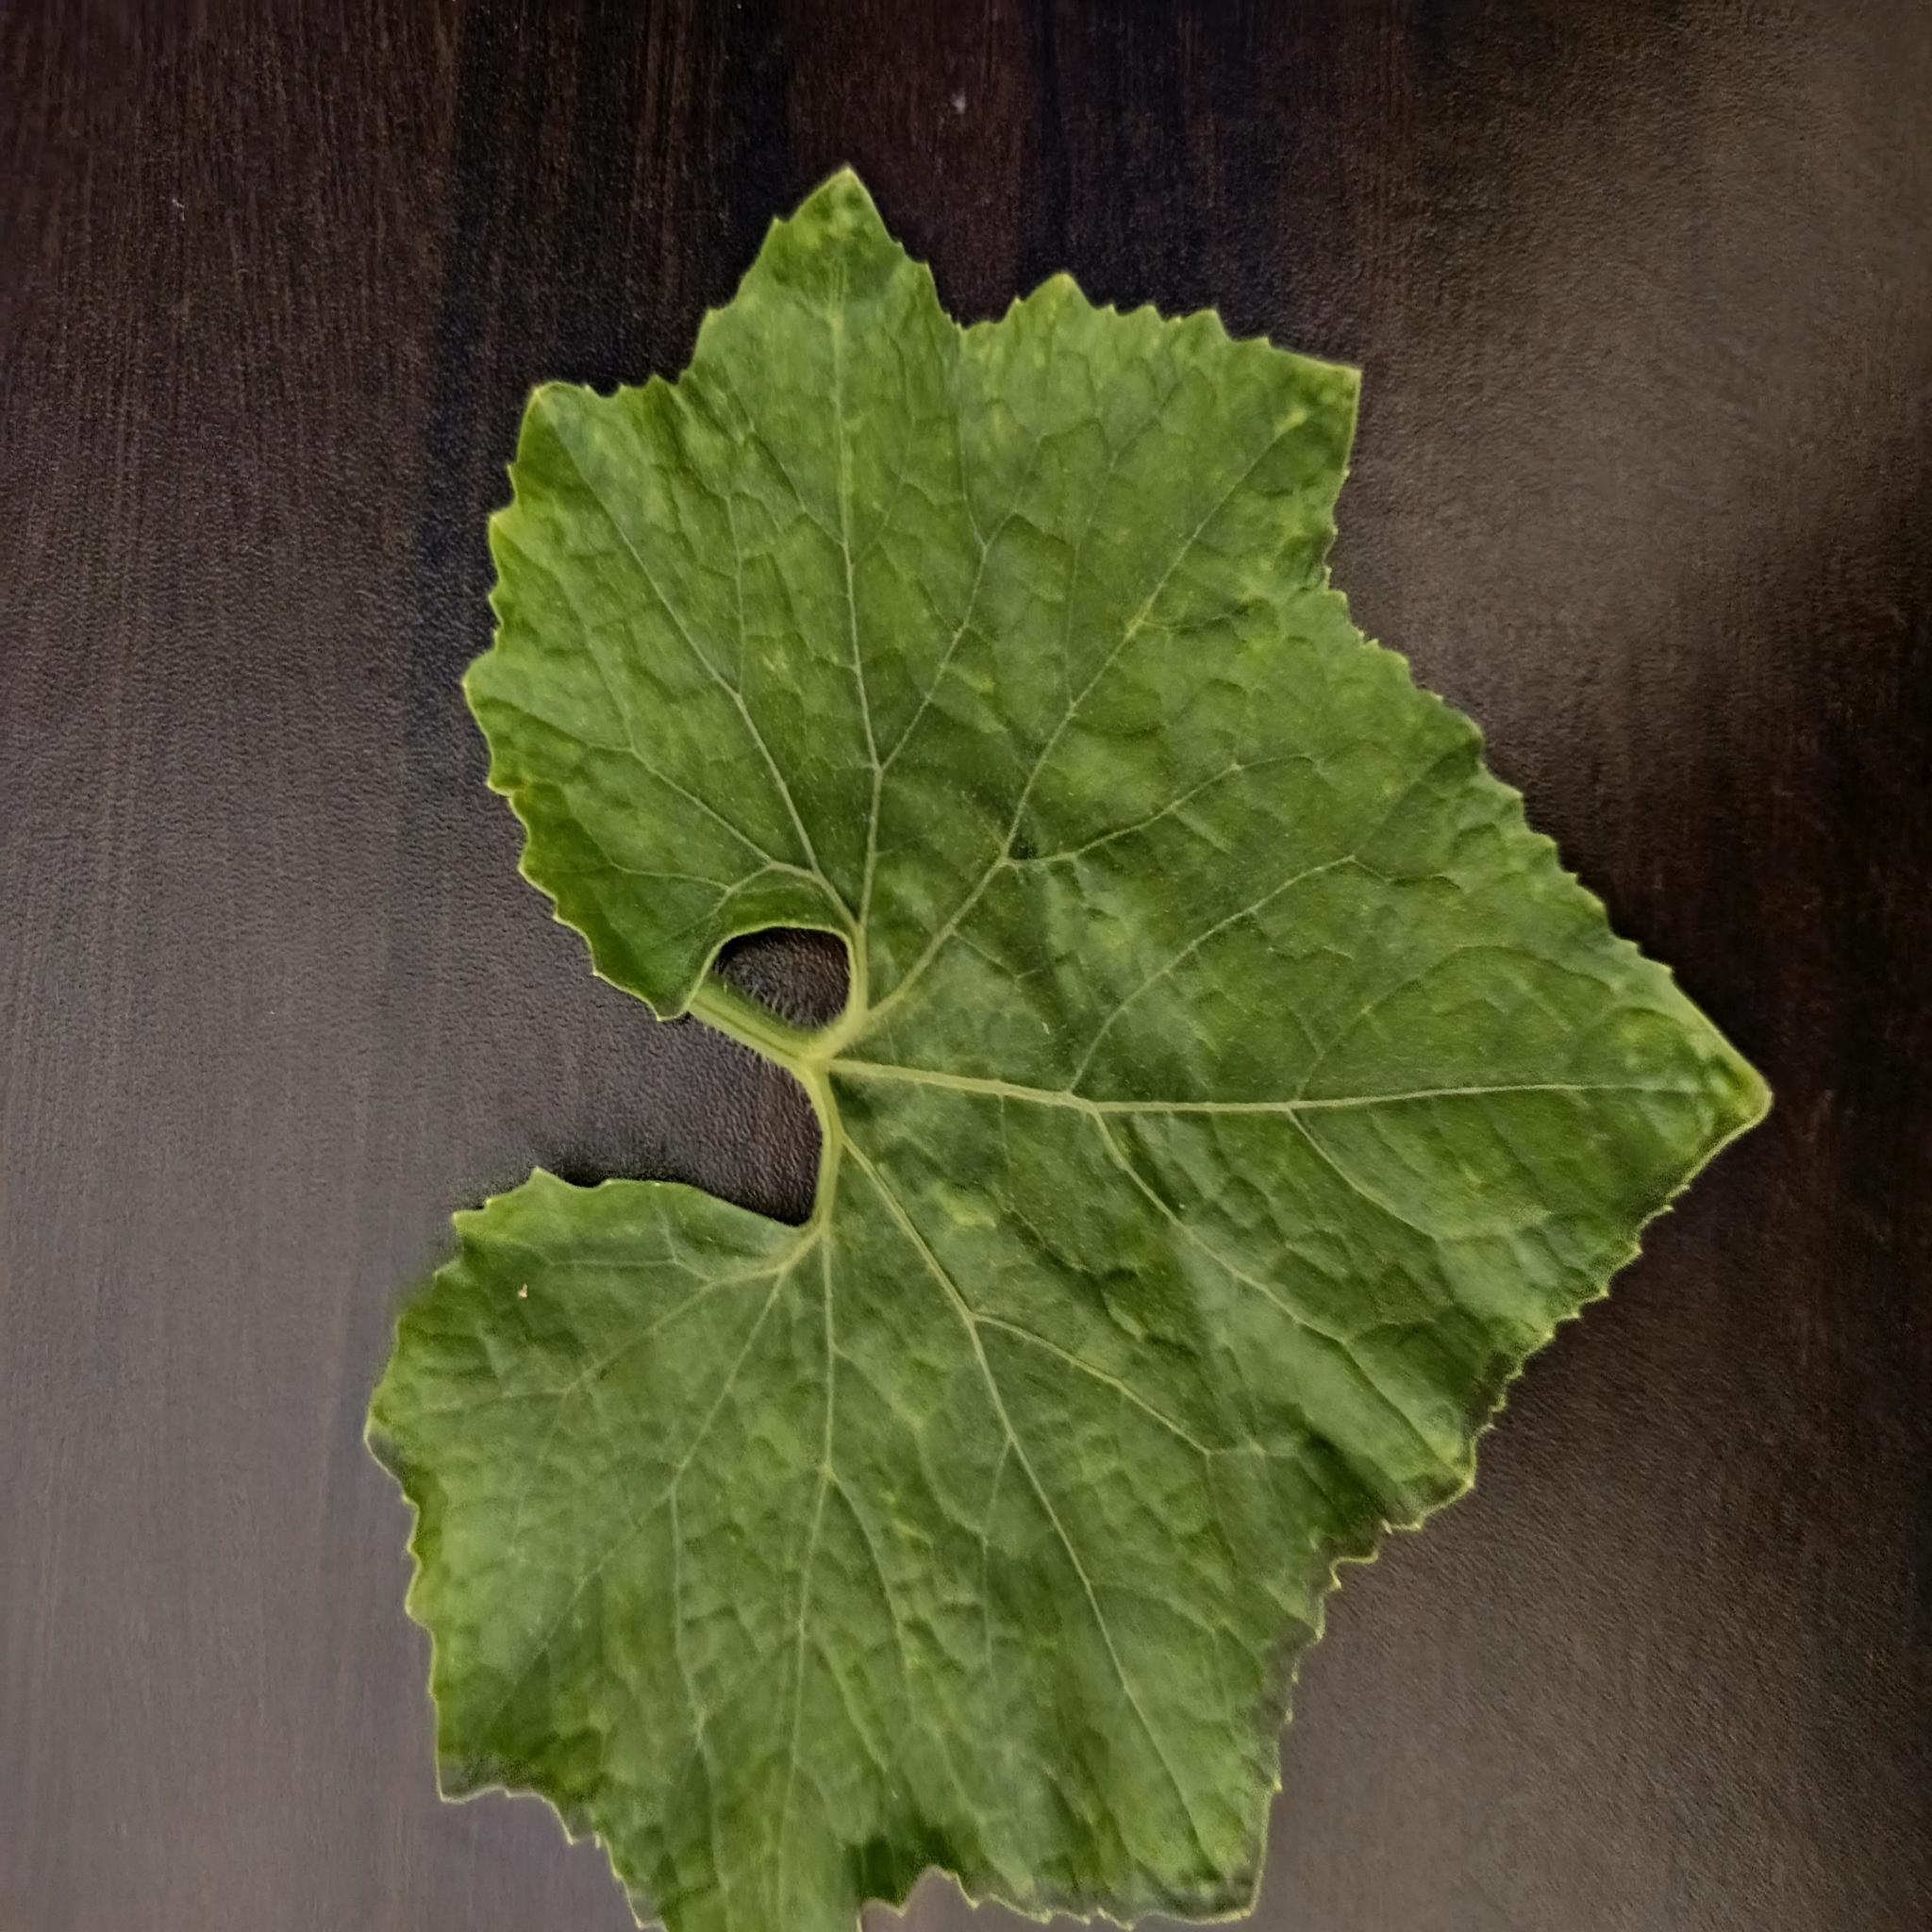
Label: Healthy